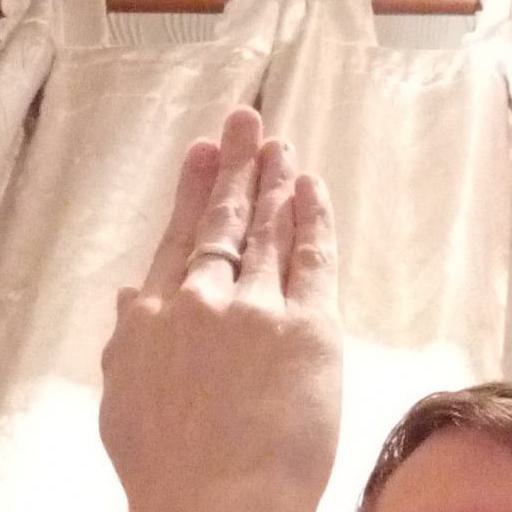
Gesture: stop_inverted